Adrian Nance

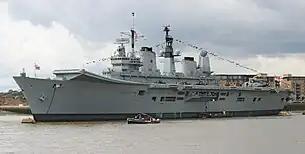
HMS Ark Royal

Nance started his long association with naval operations and military aviation in 1978, achieving the rank of commodore by the end of his time in the navy. He survived the sinking of HMS Sheffield (D80) in the Falklands Conflict in 1982. HMS "Sheffield" was part of the task force sent to the Falkland Islands during the Falklands War. She was struck by an Exocet air-launched anti-ship missile from a Super Etendard aircraft belonging to the Argentine Navy on 4 May 1982 and foundered on 10 May 1982. Nance was awarded the South Atlantic Medal in 1982. He was twice the senior anti-air warfare officer for all British naval forces in the Tanker war, and was awarded the General Service Medal (Gulf clasp). As a result of that high intensity front line experience, Nance became a senior trainer on the elite staff of the Flag Officer Sea Training, and for 18 months he was the trainer of UK frigate, destroyer and aircraft carrier commanding officers, with other commanders from Holland, Germany, Portugal, Belgium and Italy. He was promoted to command of the destroyer in 1990, becoming one of the youngest commanding officers in the Royal Navy at the time. Later, Nance was appointed commander aboard the destroyer HMS Cardiff during the Gulf War, being awarded an OBE for his role. During the war, HMS Cardiff's Lynx helicopter claimed two Iraqi TNC-45 fast attack craft, two ZHUK fast patrol craft and one Landing Craft resupplying Iraqi forces in Saudi Arabia.